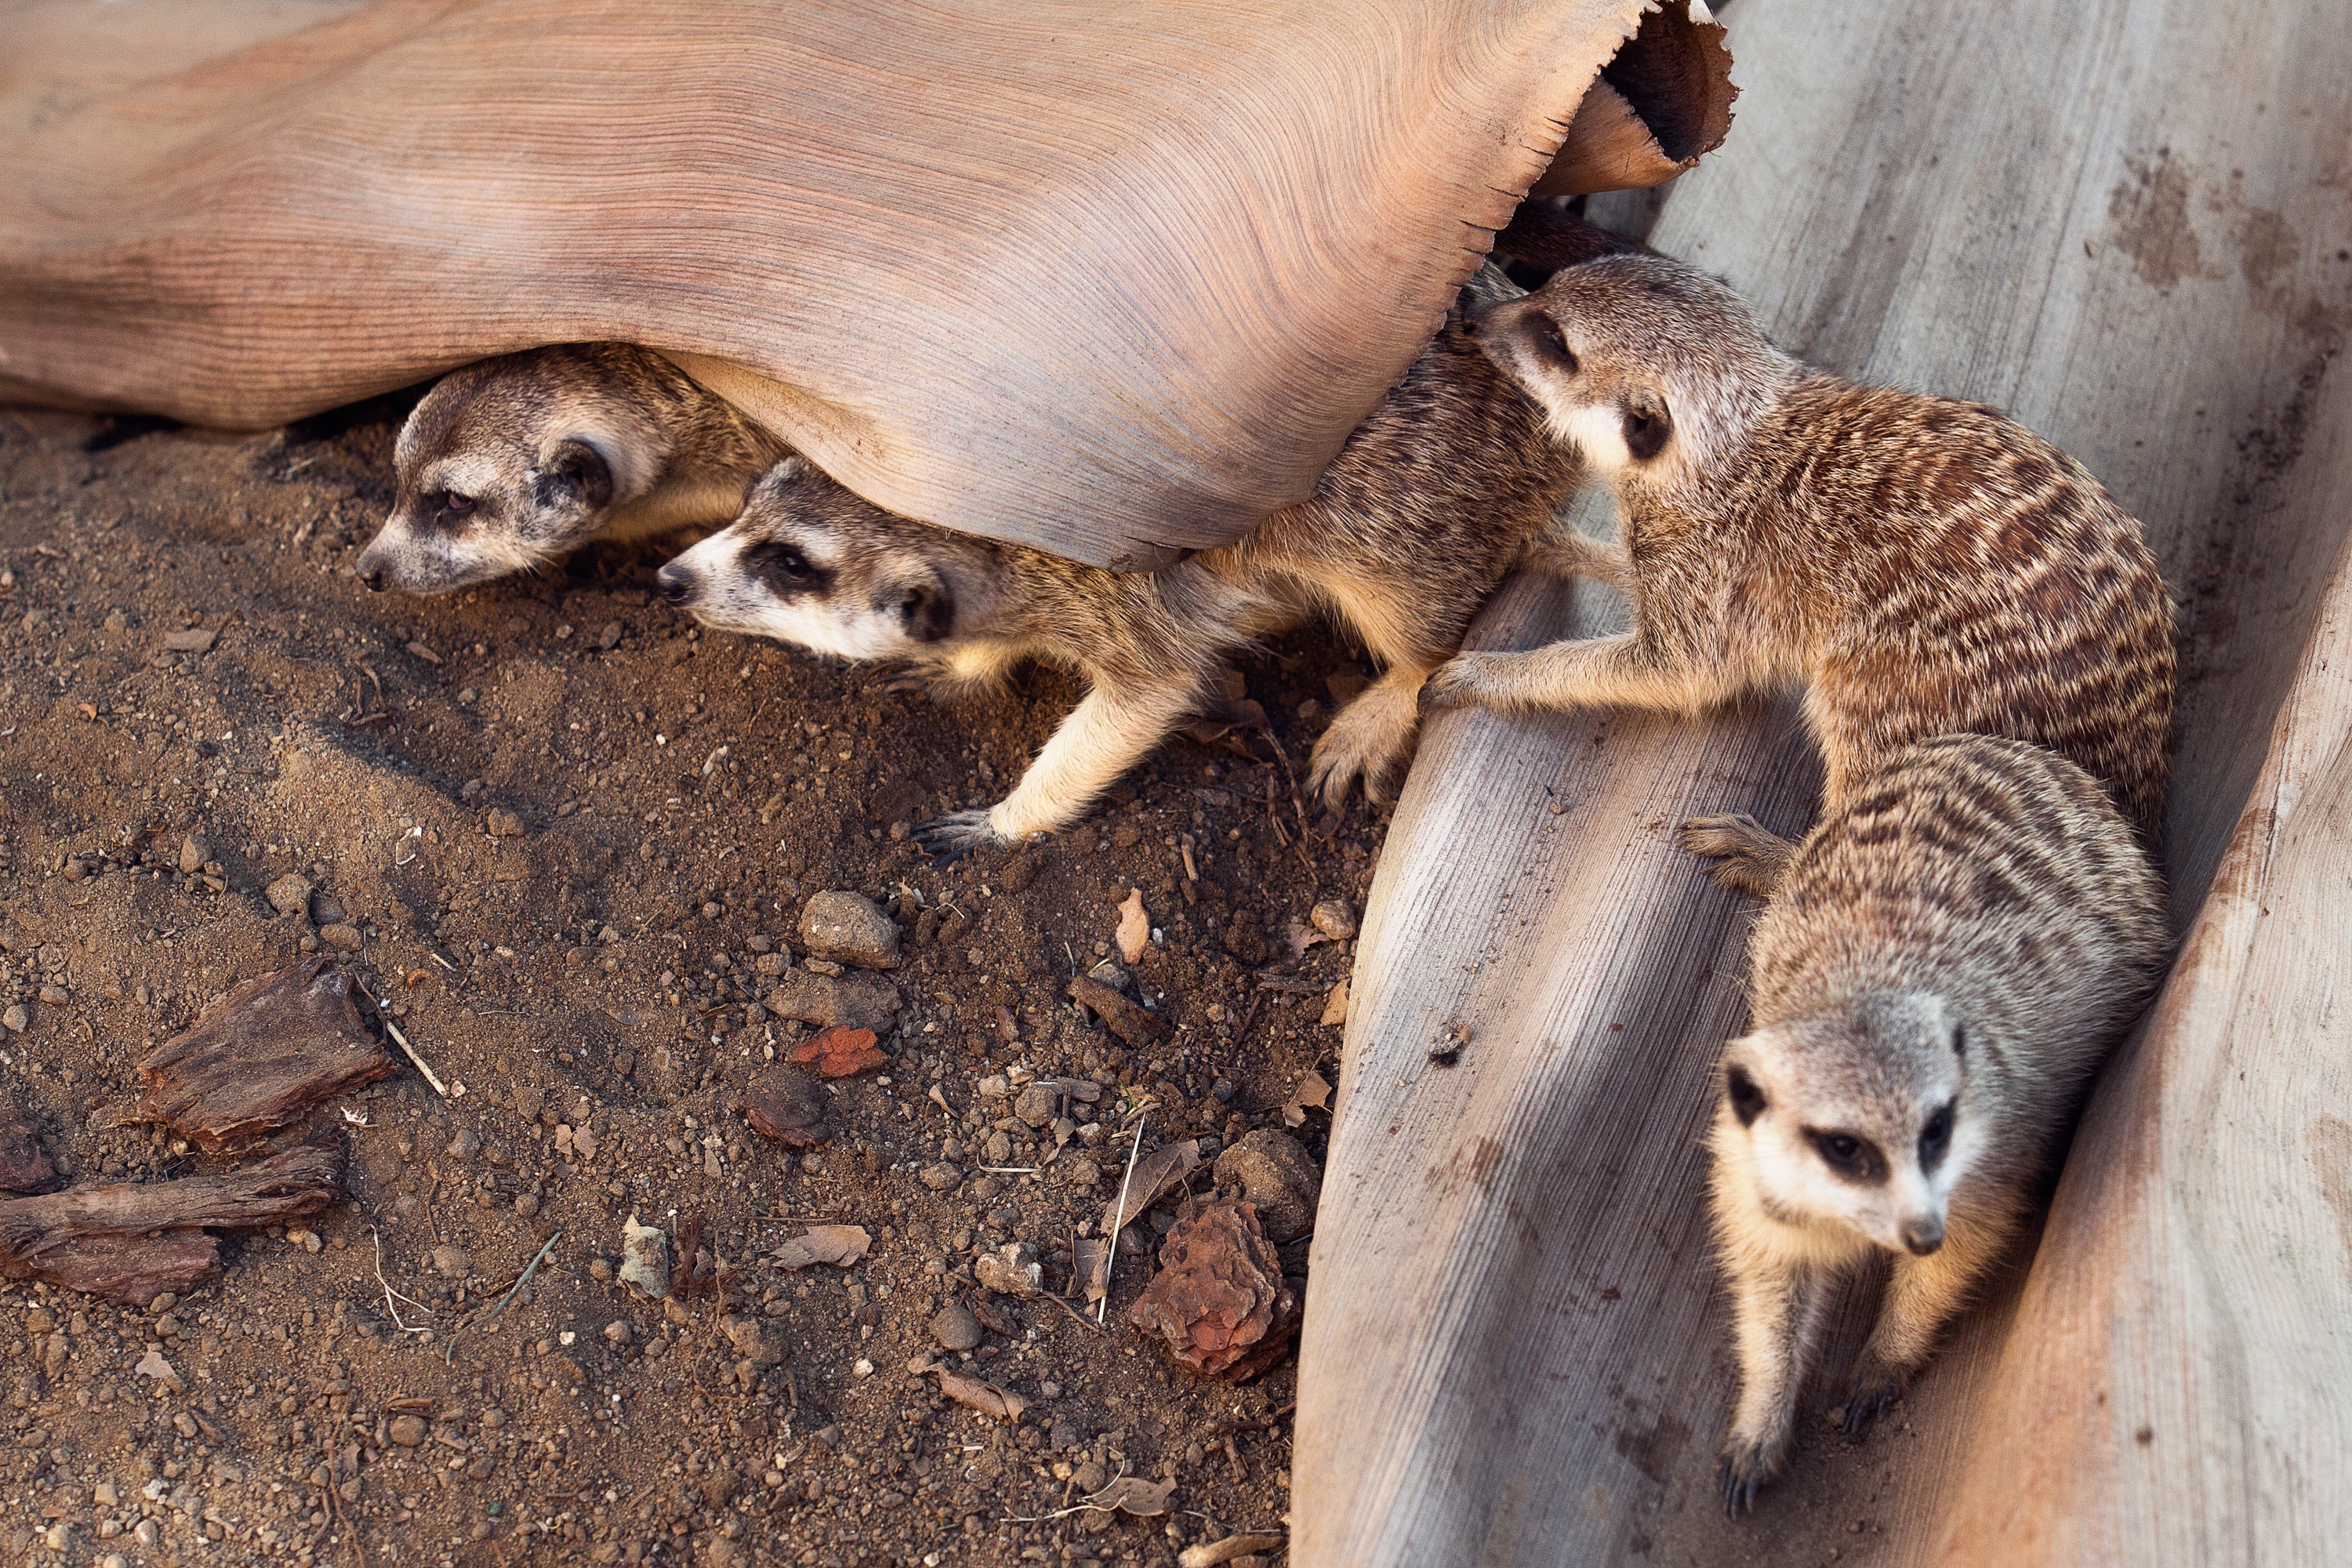
meerkat, terrestrial animal, wildlife, carnivore, snout, adaptation, fawn, mongoose, zoo